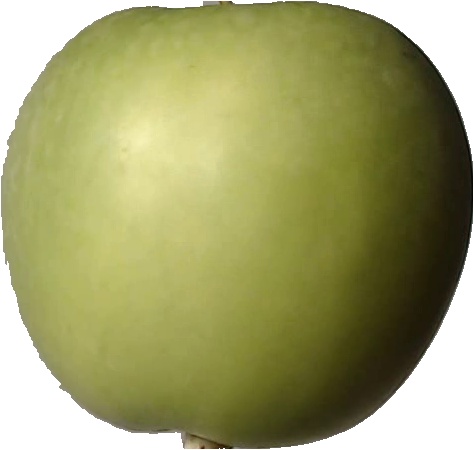
Label: apple_granny_smith_1